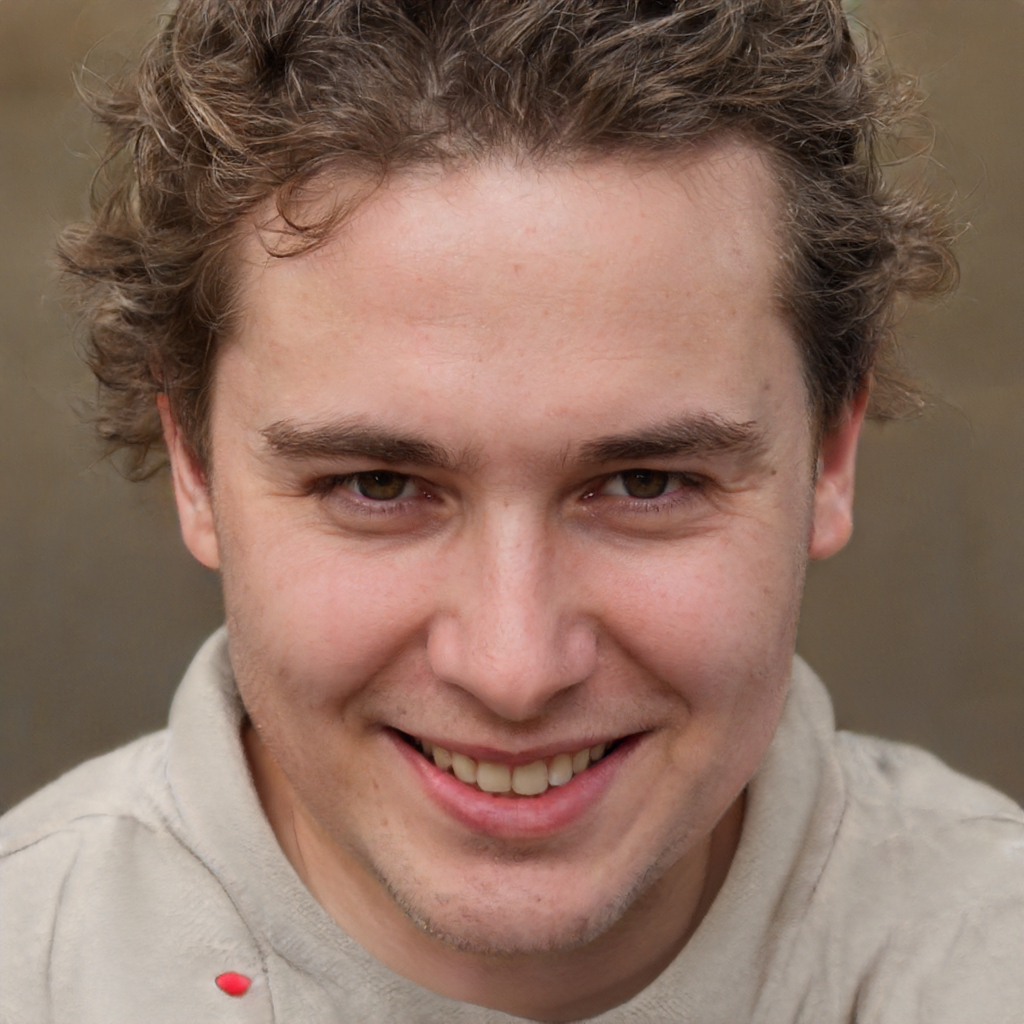
Label: Colored